Mutation bias

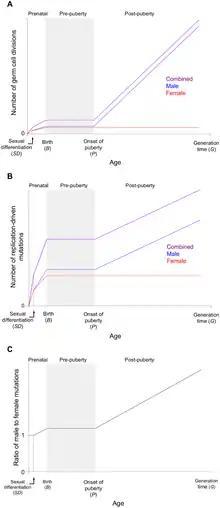
The accumulation of replication-driven mutations with sex and age

Male mutation bias is also called "Male-Driven Evolution". The rate of male germline mutations is generally higher than in females. The phenomenon of Male mutation bias have been observed in many species.